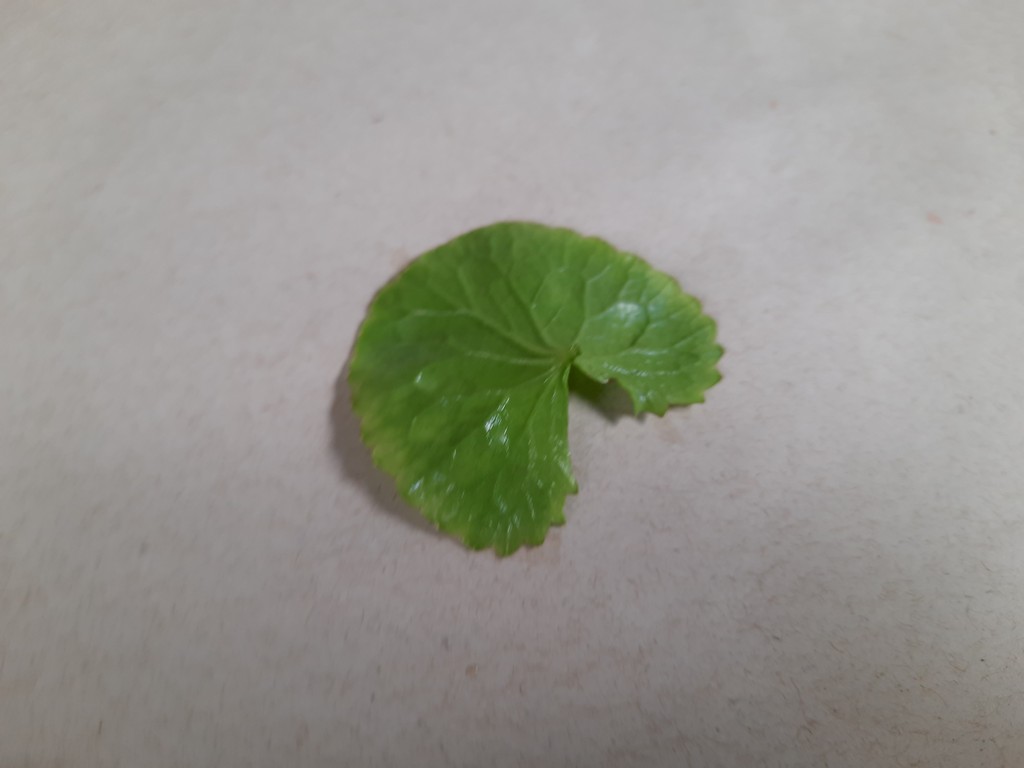
Label: Healthy